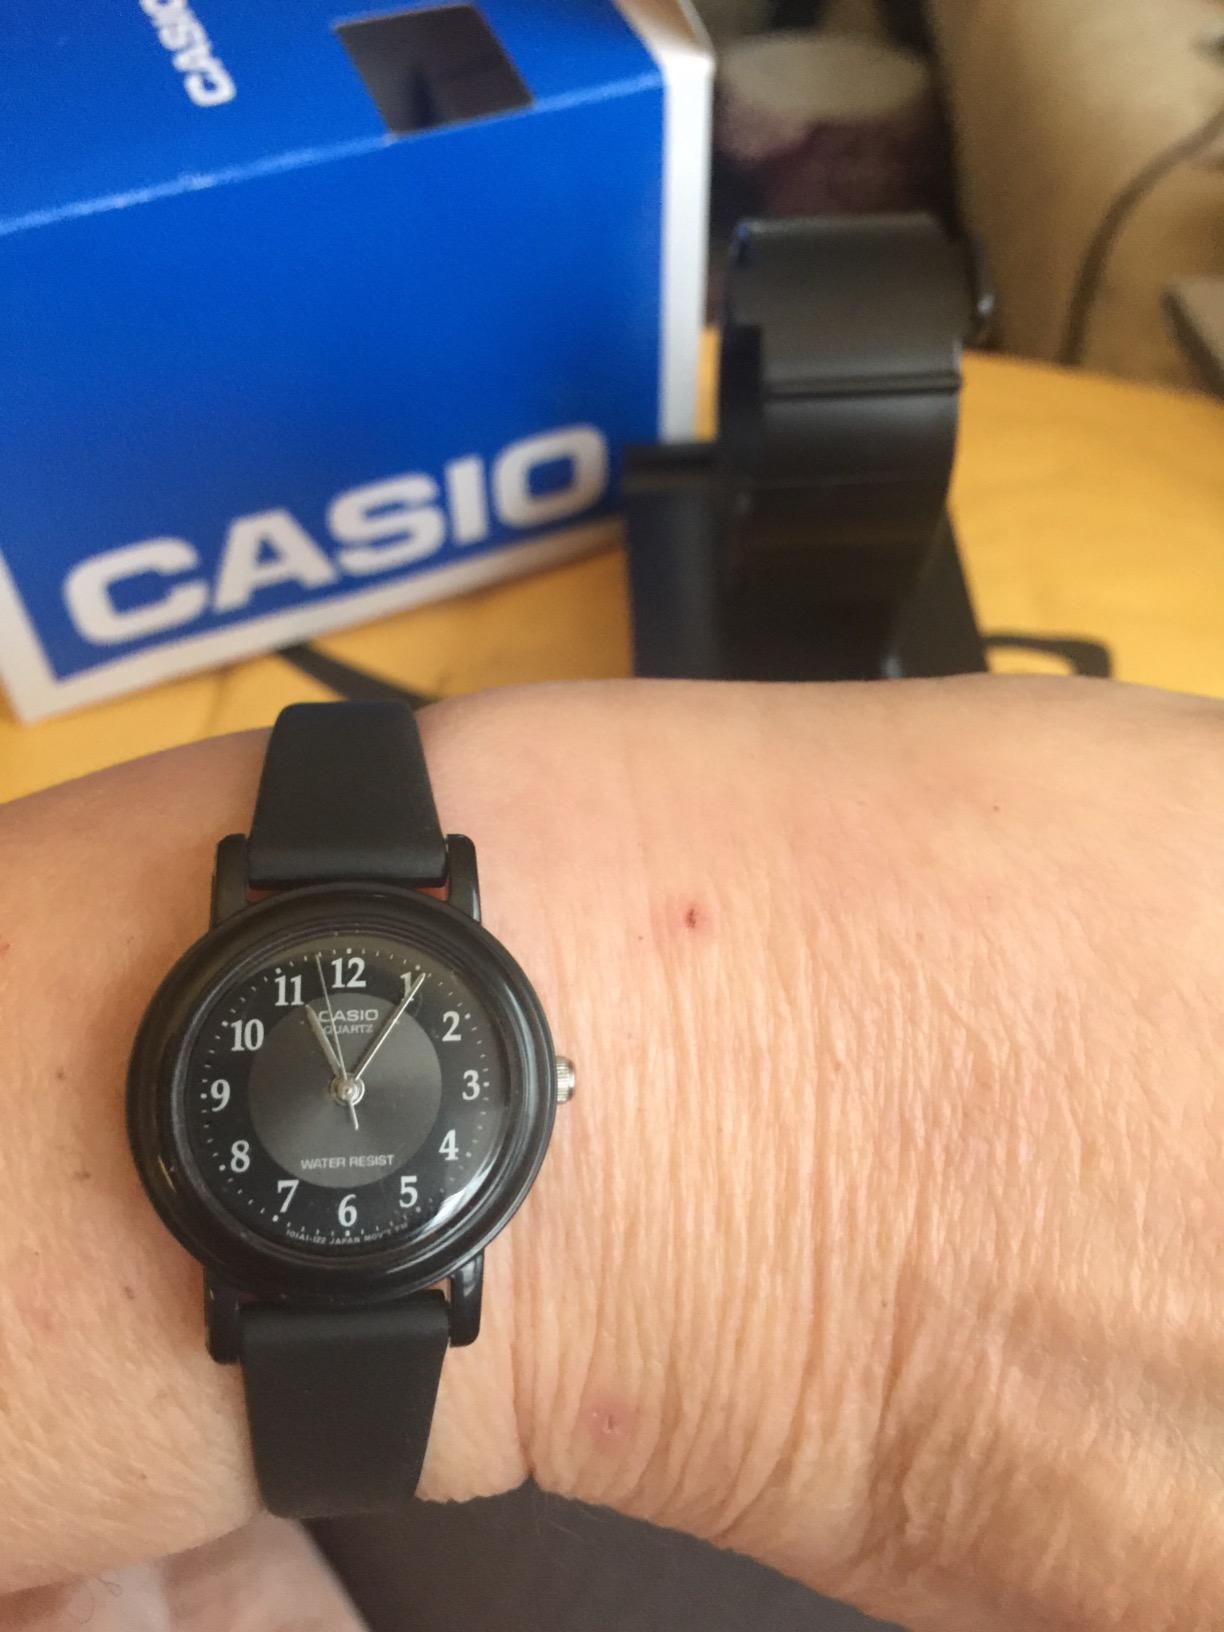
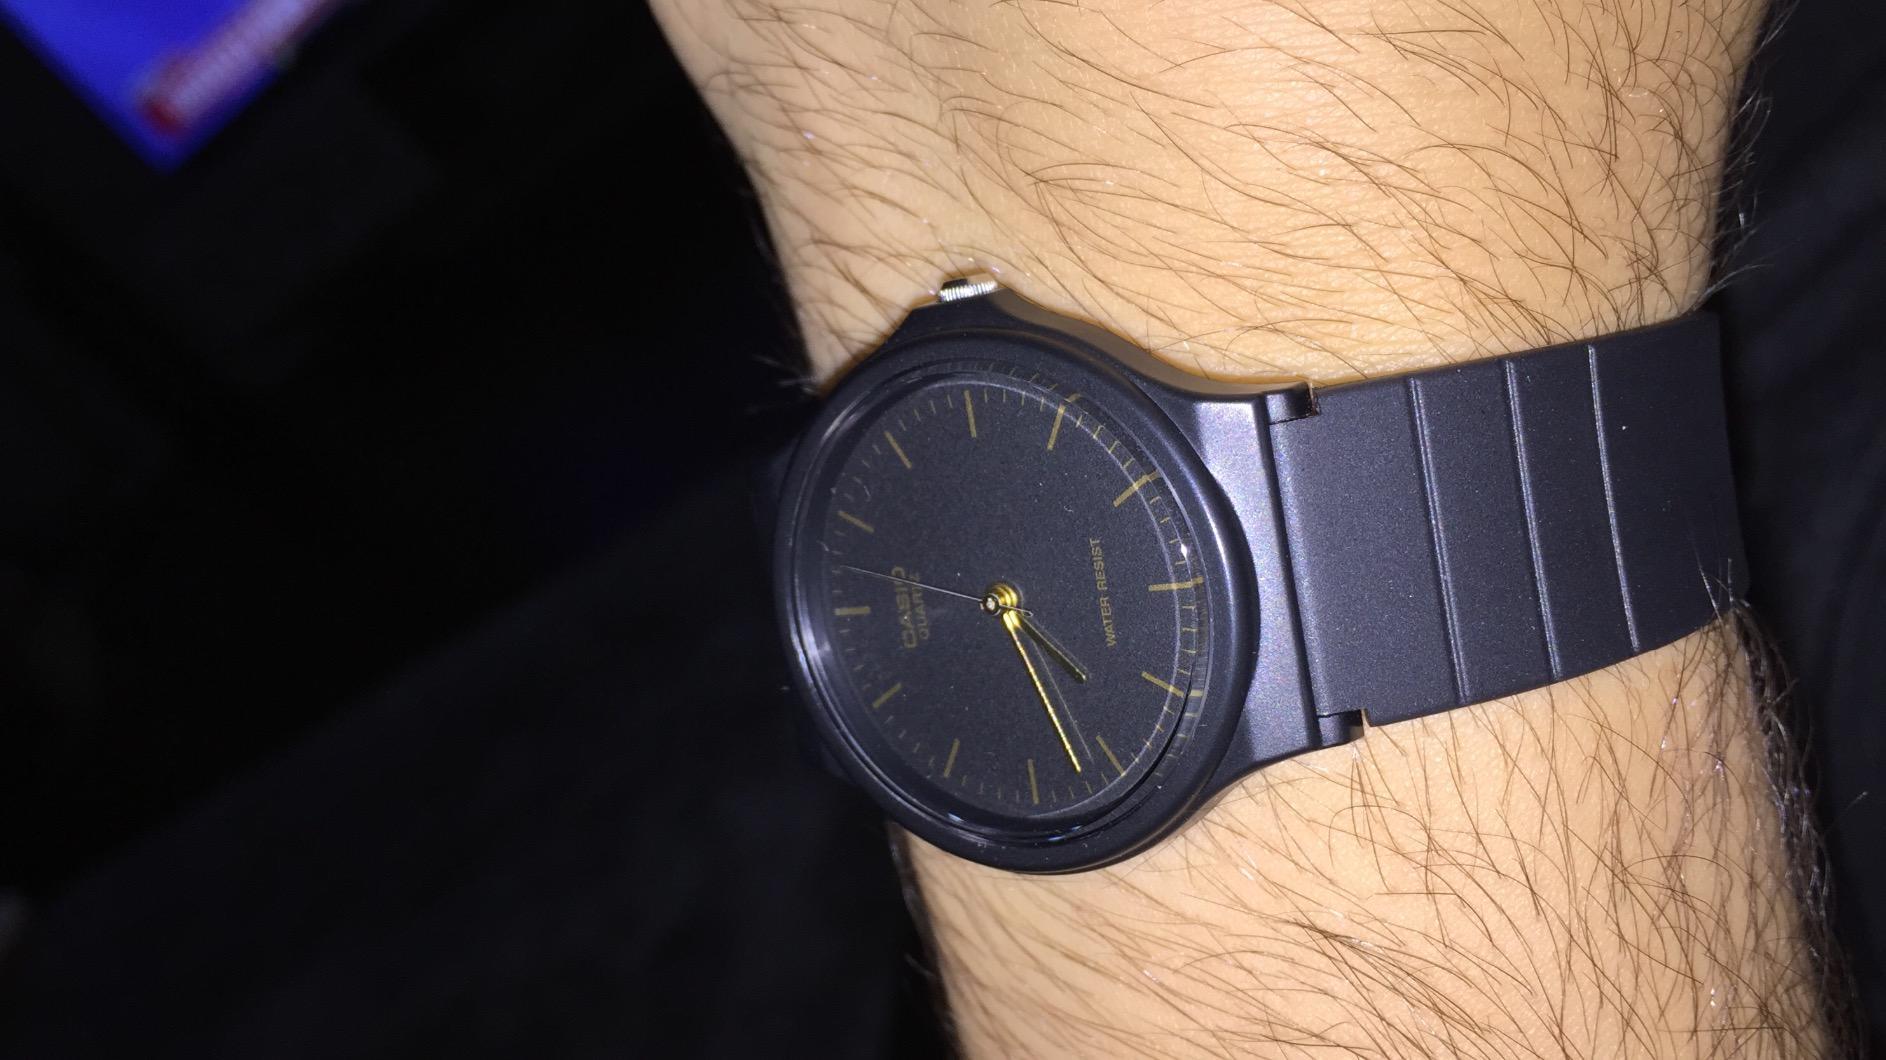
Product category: accessories_watch
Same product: no